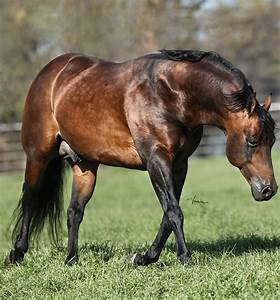
Label: horse